Motorcycle fork

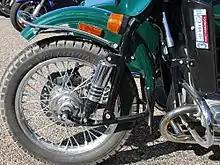
Ural's variant of the leading link fork

A leading link fork suspends the wheel on a link (or links) with a pivot point aft of the wheel axle. Russian Ural motorcycles used leading link forks on sidecar equipped motorcycles, and aftermarket leading link forks are often installed today on motorcycles when they are outfitted with sidecars. They are also very popular with trikes, improving the handling while steering or braking. The most common example of a leading link fork is that found on the Honda Super Cub.